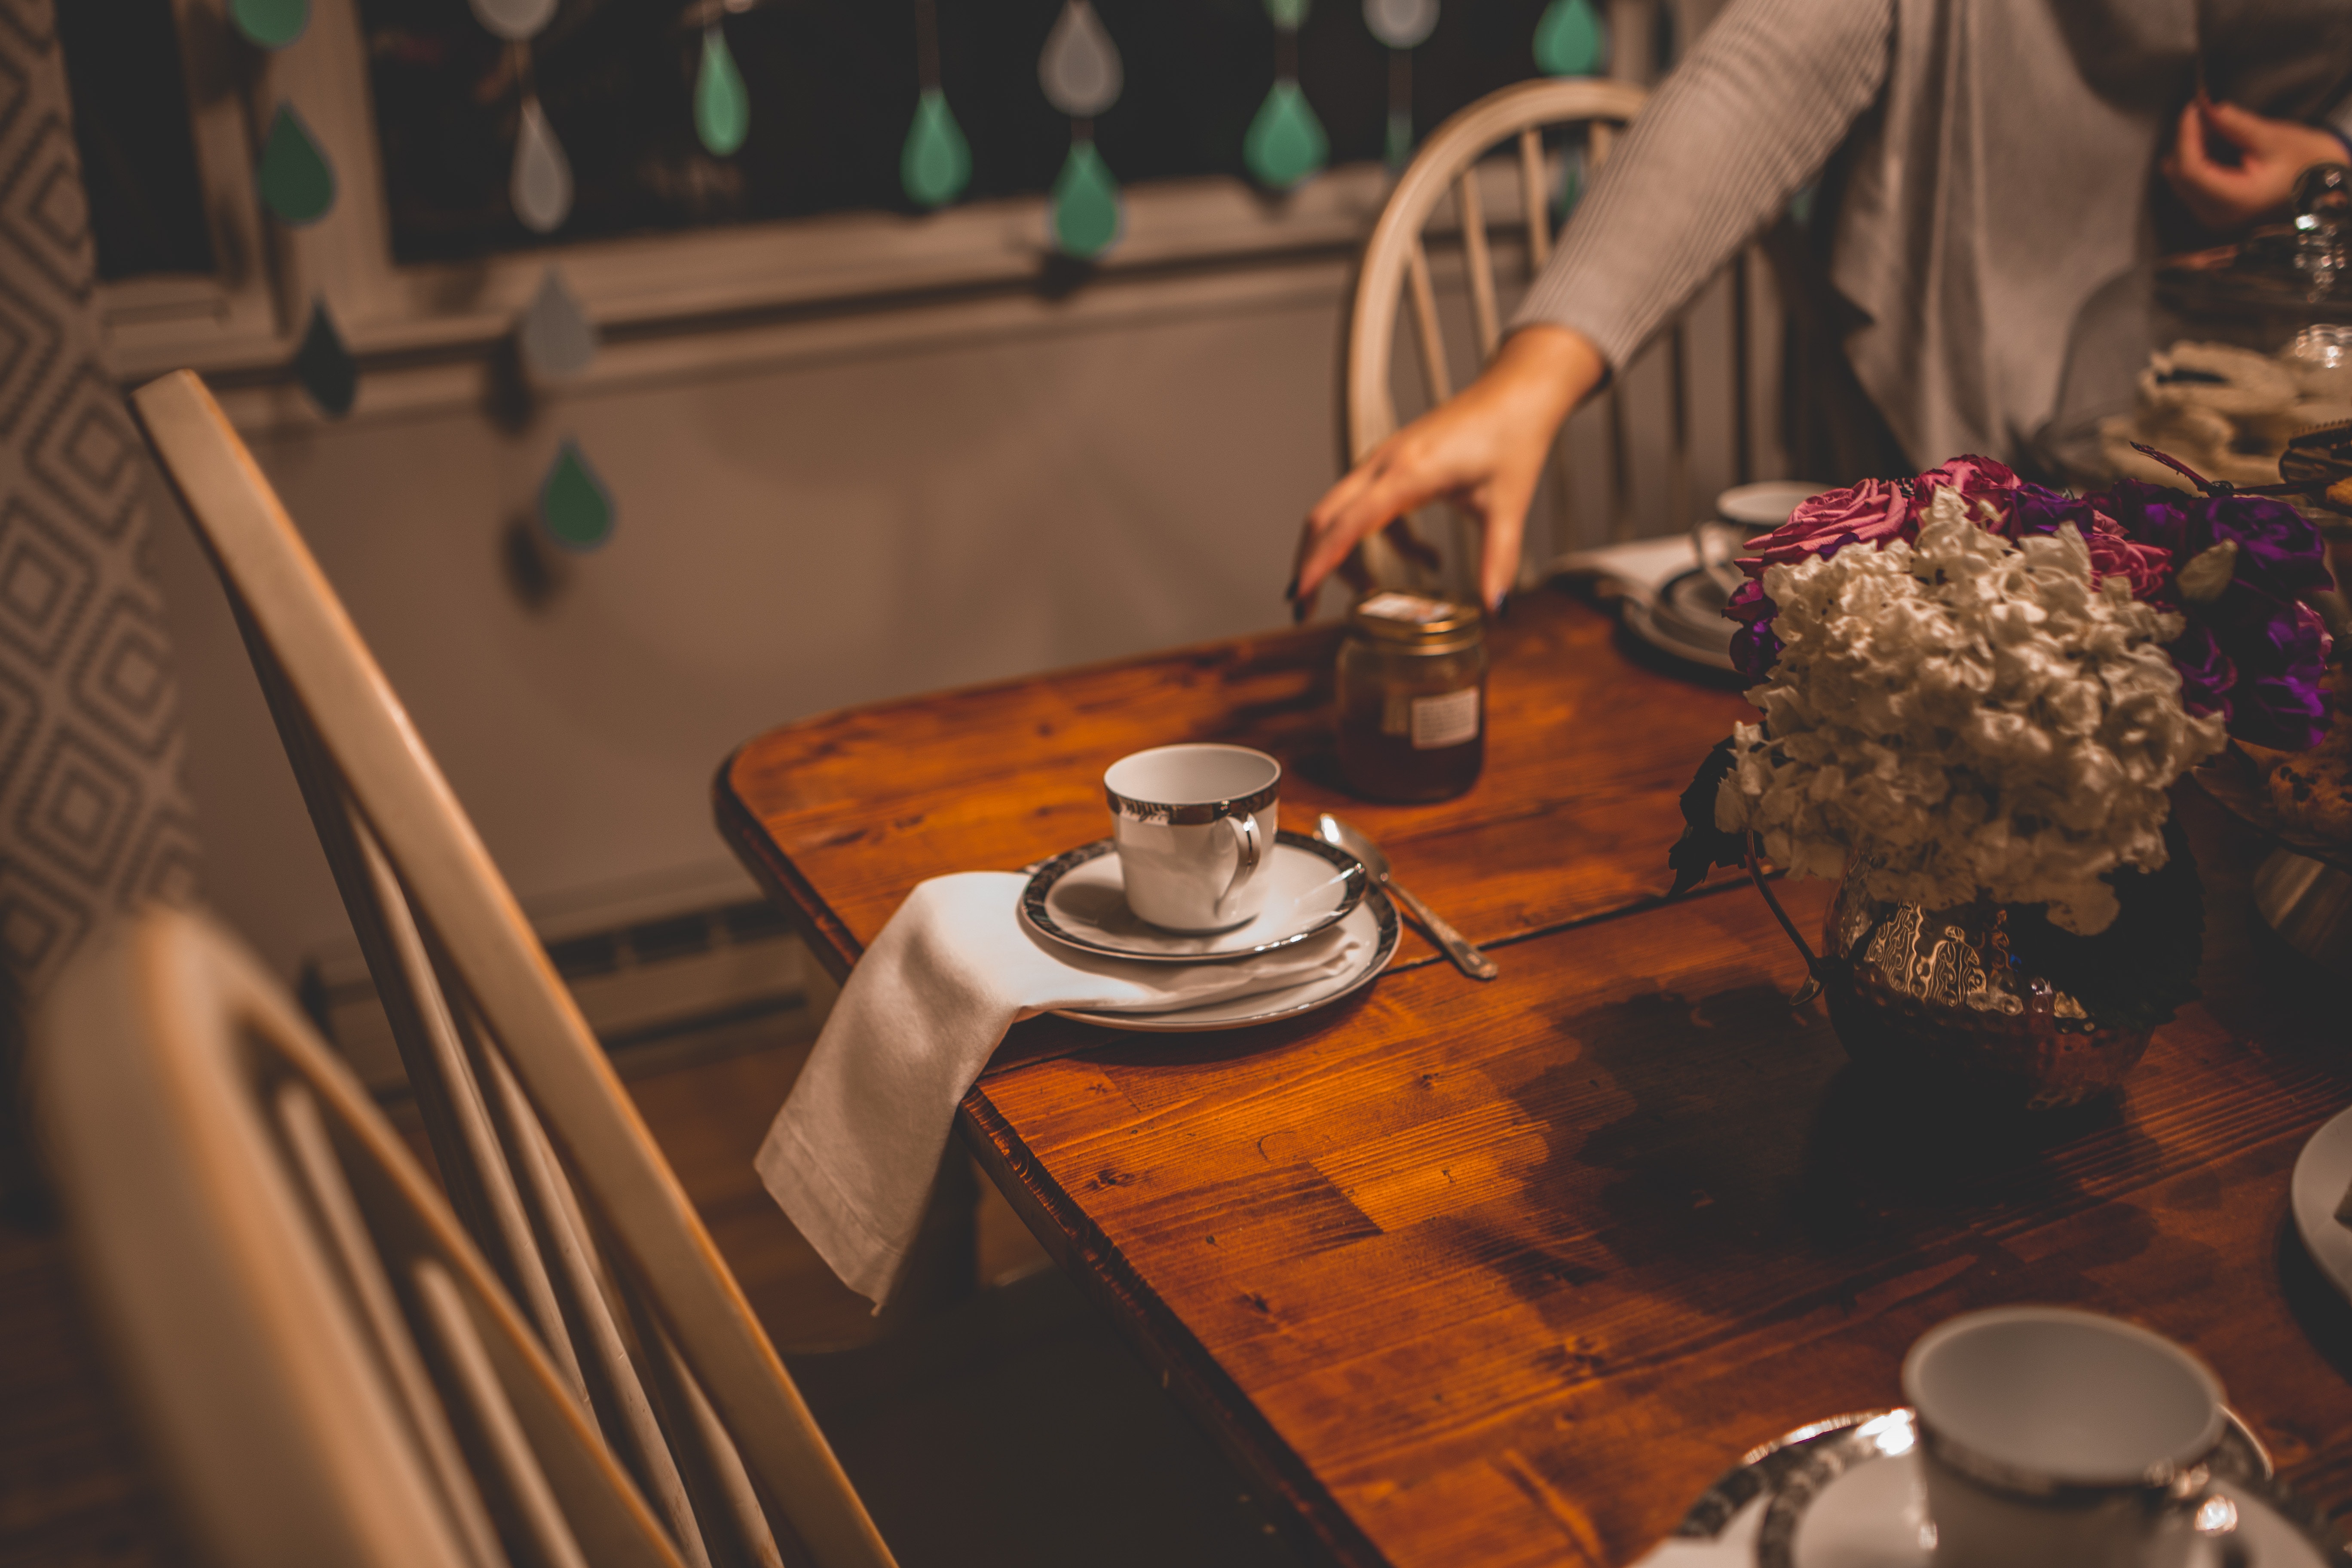
table, food, meal, room, dish, cuisine, restaurant, plant, interior design, breakfast, finger food, tableware, side dish, appetizer